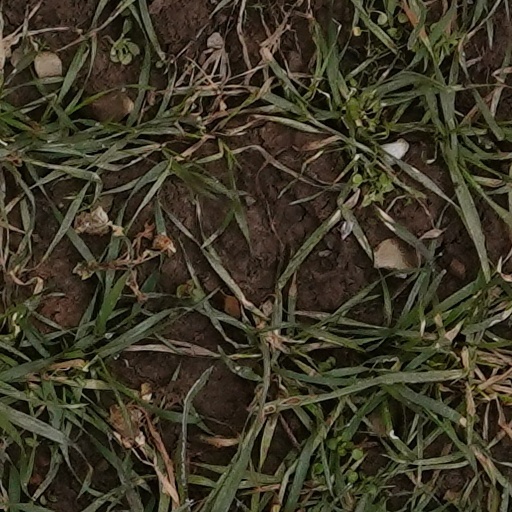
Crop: wheat